Calvino (crater)

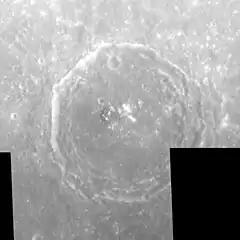
Mosaic of MESSENGER NAC images focused on Calvino

Calvino is a crater on Mercury. Its name was adopted by the IAU in 2016, after the Italian writer Italo Calvino.